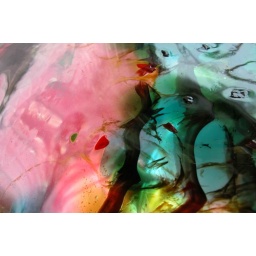
One in a series of glass bowls known as Macchia. These photos were take at the Brooklyn Botanic Garden.